HIV/AIDS activism

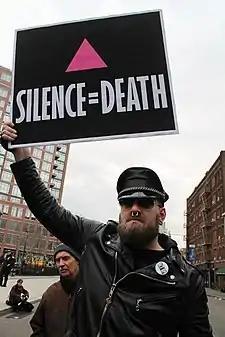
A demonstrator waves a placard using the "Silence=Death" slogan during a 2017 event in New York City.

Activist groups focused on HIV/AIDS in the United States initially drew their numbers from the bisexual, lesbian, and male homosexual communities as a whole, with socio-political campaigns including culturally active patients who were struggling with their healthcare themselves. As the HIV/AIDS pandemic progressed, both friends and family of those diagnosed often joined in, with this evolution often occurring alongside allies from other communities such as many marginalized peoples. The social movement fundamentally tried to increase awareness about the serious disease as well as to advance the effective treatment and care of people with AIDS (PWAs). Protest organizations such as the grassroots collective ACT UP have gone up against not just a popular culture that had to change but also core aspects of American politics with respect to U.S. healthcare services.